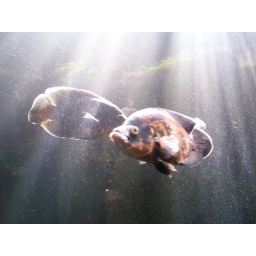
Two lost souls simming in a fish bowl